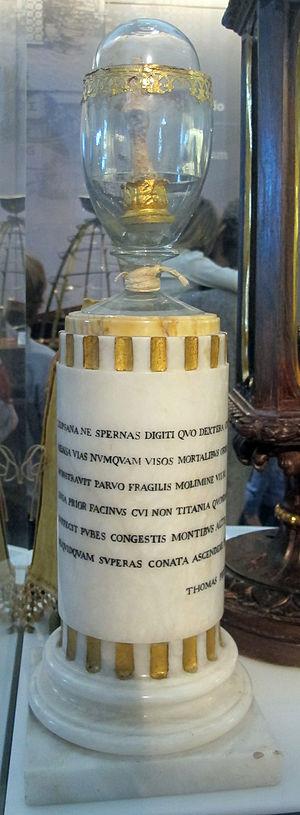
Le majeur de la main droite de Galilée est conservé au Musée Galilée de Florence.